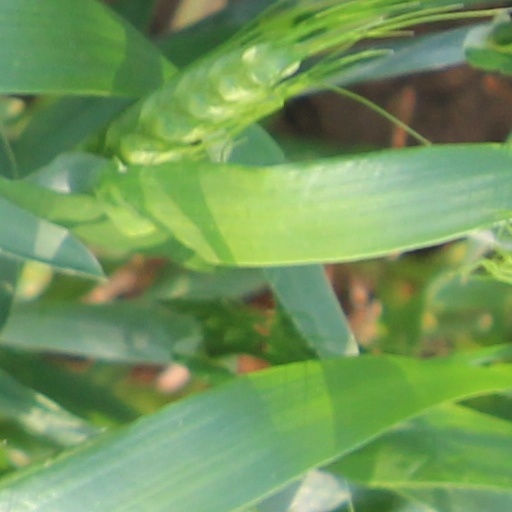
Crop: wheat